Playing time (cricket)

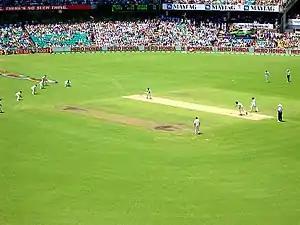
A cricket match in progress on 2 January 2004 in Sydney in the Australian summer.

A game or day starts when the umpire at the bowler's end calls 'Play'. 'Play' is also called to restart the game after an interval or interruption. Before an interval in or interruption of play, and at the end of a match, the umpire at the bowler's end calls 'Time' and removes the bails from both of the wickets. The bowling side cannot make an appeal for a dismissal after 'Time' has been called.